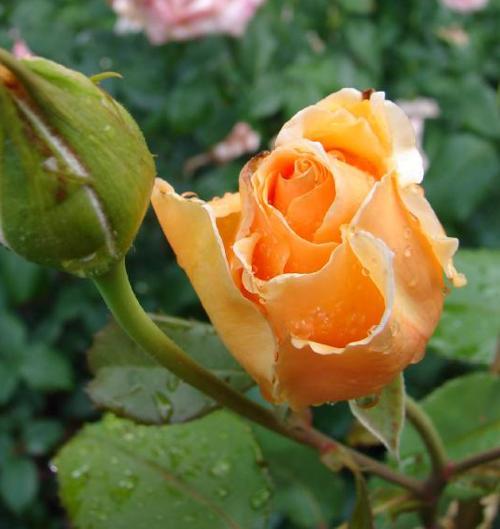
Label: rose